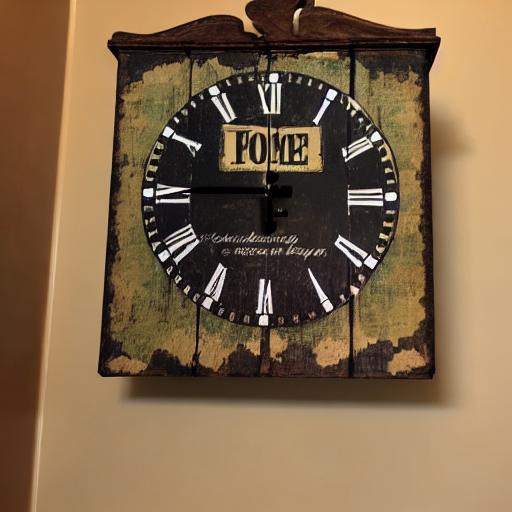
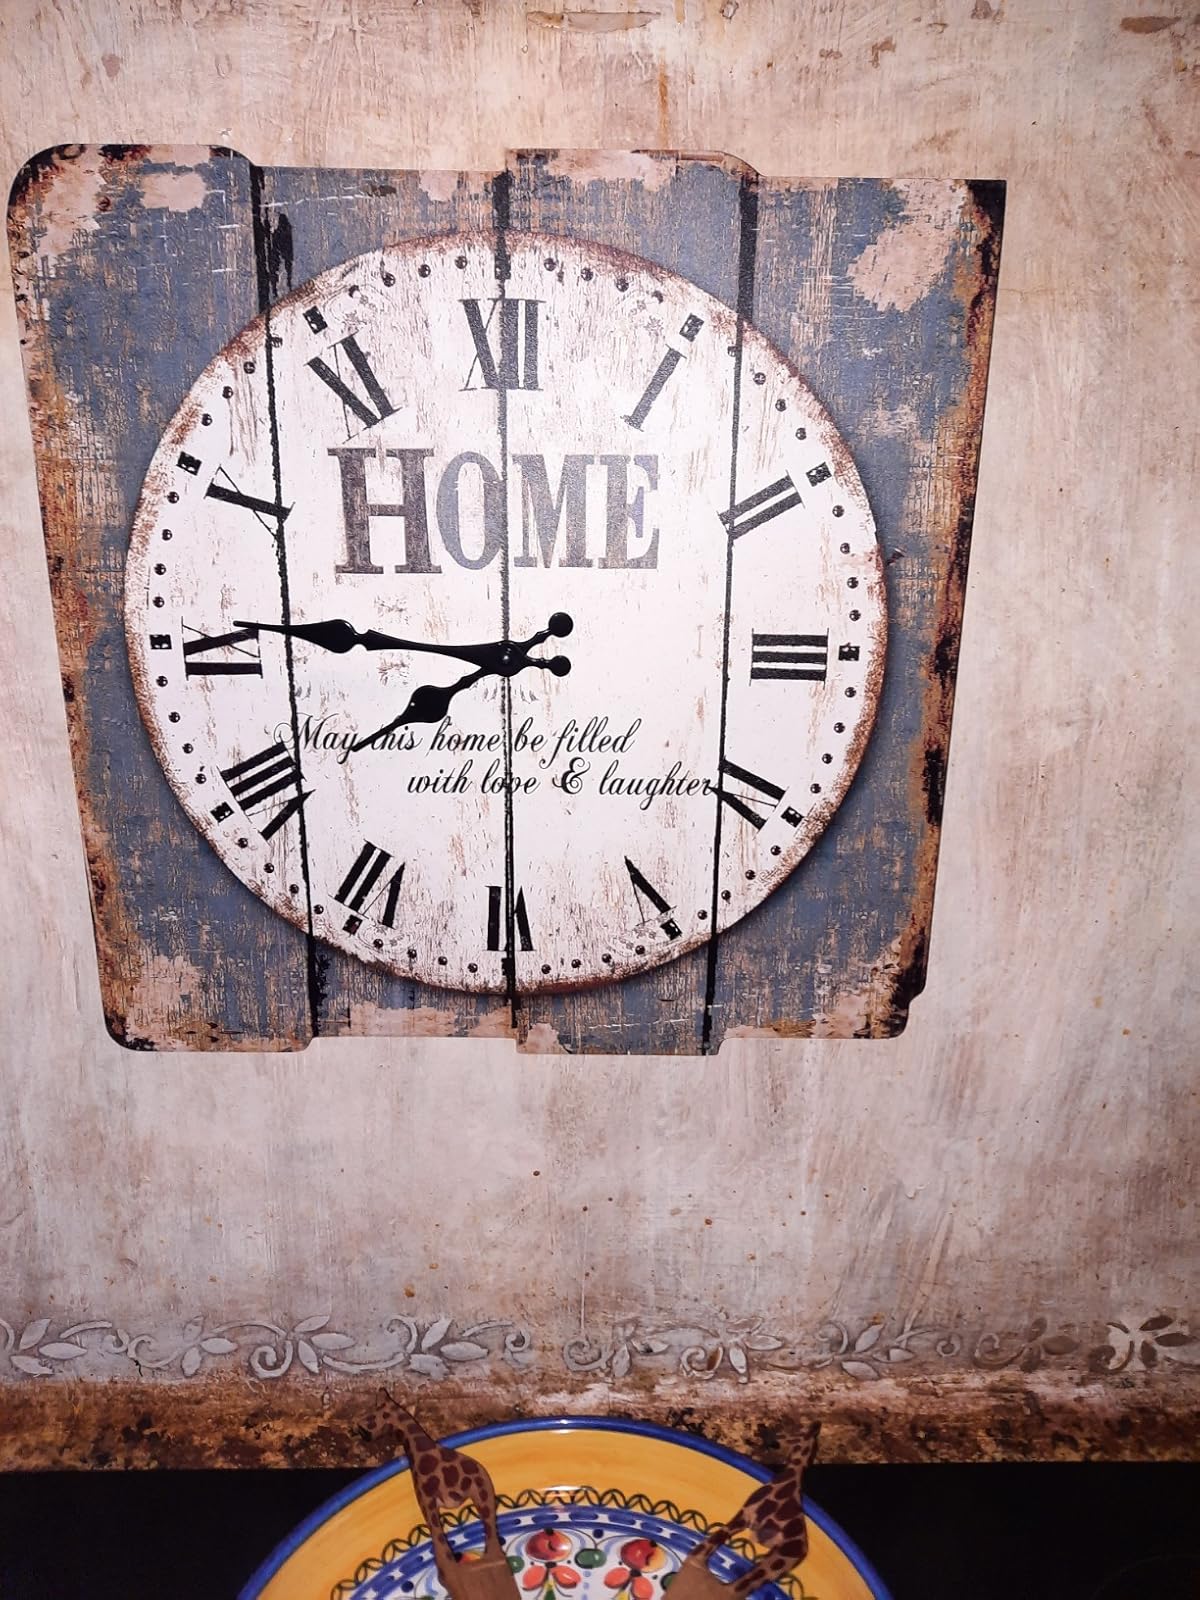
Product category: clock
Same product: no